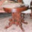
Label: table